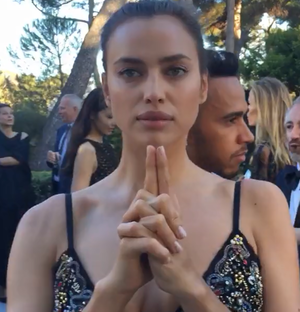
Irina Chaïkhlislamova, dite Irina Shayk, est un mannequin russe née le 6 janvier 1986 à Iemanjelinsk, ville de l'oblast de Tcheliabinsk à l’époque en URSS.